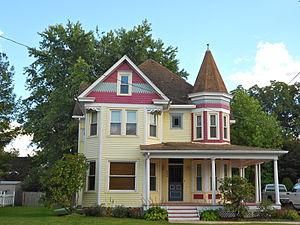
Townsend est une ville américaine située dans le comté de New Castle, dans l'État du Delaware.